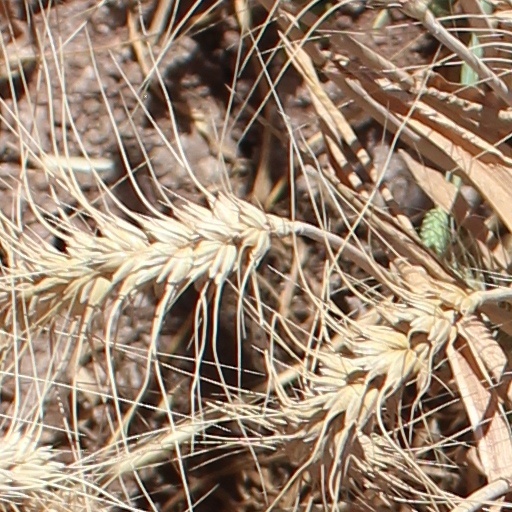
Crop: wheat